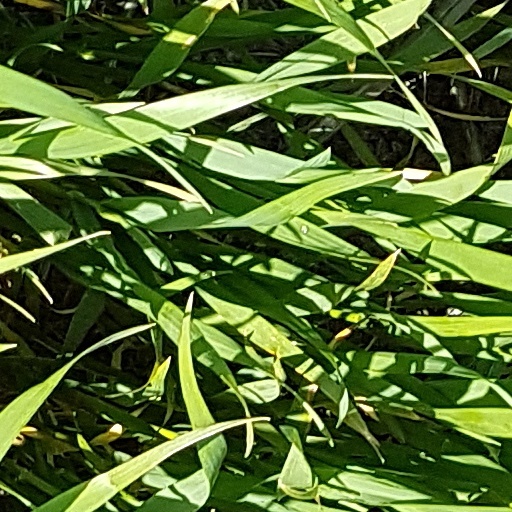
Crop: wheat